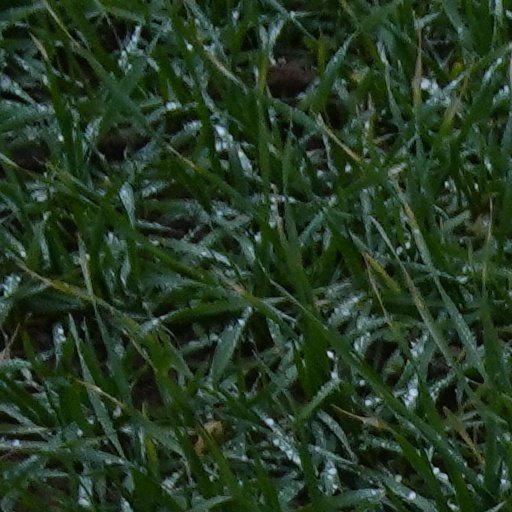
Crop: wheat